York Castle High School

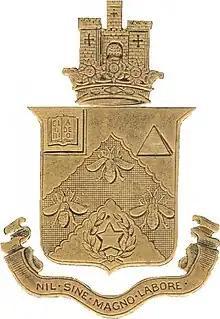

The book in the upper left hand corner of the crest bears the words, "Gloria Deo", meaning Glory be to God.